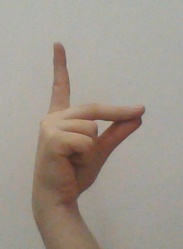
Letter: ta